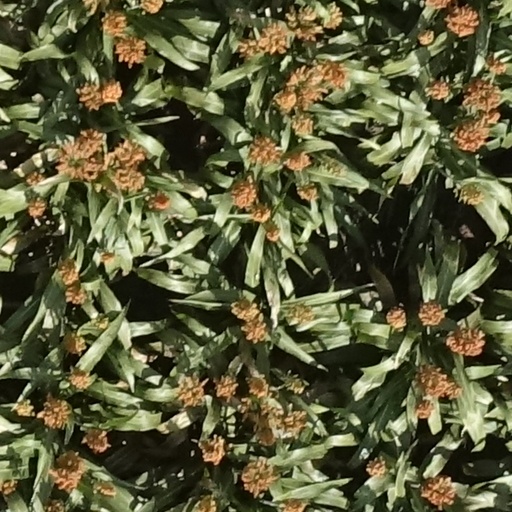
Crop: sorghum